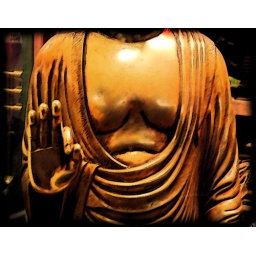
A fish that can swallow a boat       ~Doesn't swim around in a valley stream.